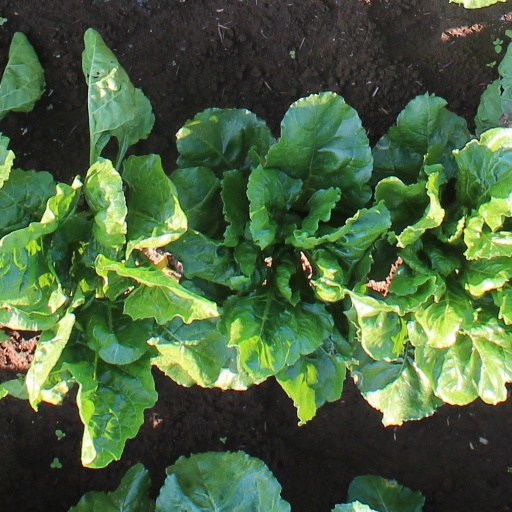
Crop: sugar beet